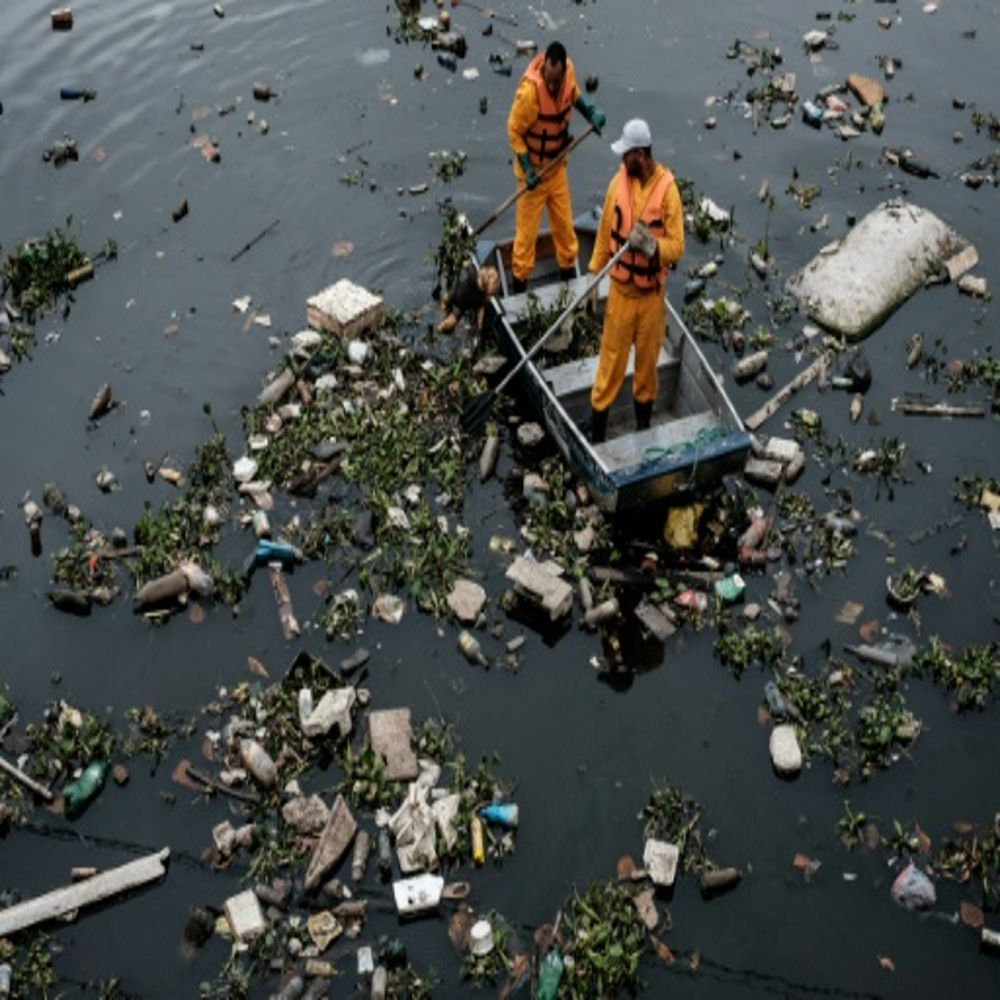
Body of water present: yes
Land polluted: no
Water polluted: yes
Pollution percentage: 40%